Cola nitida

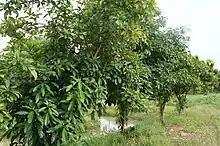
Cultivated trees in Malaysia

"Cola nitida" is native to Sierra Leone, Liberia, Ivory Coast, Ghana and Nigeria. It is a lowland tree but can be found up to altitudes of about in areas with deep, rich soils and evenly distributed rainfall. It has been cultivated in other parts of tropical Africa as well as India, Jamaica, Brazil, and Hawaii. It can grow where there is around of rain but does better where the annual rainfall exceeds , spread across eight months or more. Its temperature range is and it grows on both light and heavy soils as long as they are deep.